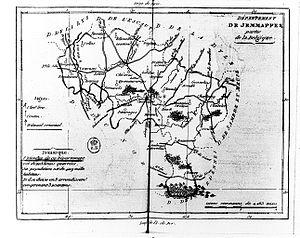
Le département de Jemmapes est le nom donné au comté de Hainaut pendant les périodes d'occupation et d'annexion par la France, d'abord en mars 1793 et ensuite d'octobre 1795 à septembre 1814. Il fait partie des départements réunis.